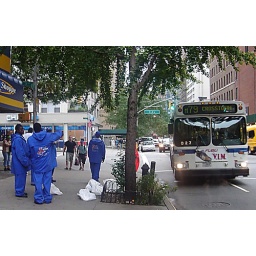
boys in blue look for the guy in orange before he escapes on the bus.....